St Anne's School, Ibadan

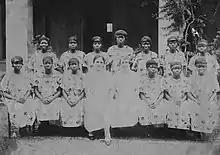
CMS girls seminary in the 1920s

The CMS Female Institution was founded on 1 May 1869, ten years after the Church Missionary Society had founded CMS Grammar School, Lagos as the first boys grammar school in Nigeria. Abigail Macaulay, wife of the boys' school headmaster, and daughter of Bishop Samuel Ajayi Crowther, had pressed for there to be a girls' institution, in order that rich people in Lagos no longer need send their girls abroad to study. The school, situated on what today is Broad Street in Lagos, initially had sixteen pupils. Mrs. Roper was its first principal. In 1891, the name was changed to CMS Girls Seminary, and in 1926 the name was again changed to CMS Girls School.